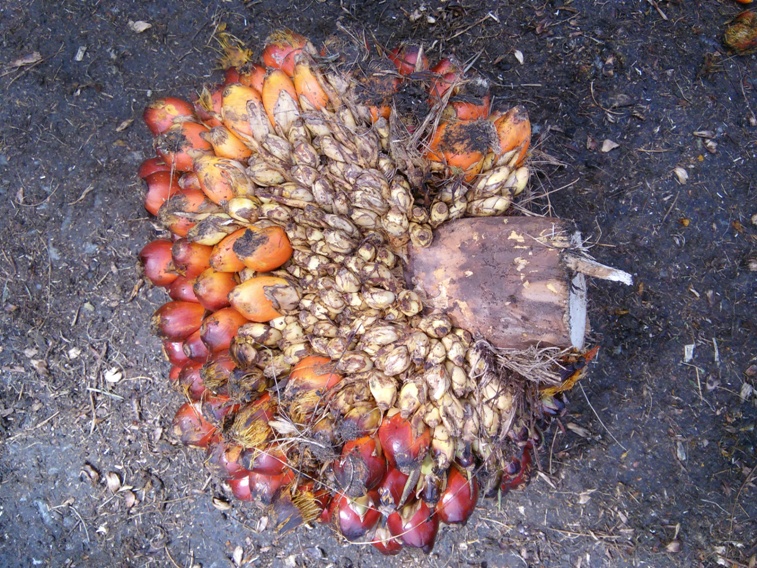
Ripeness: Ripe